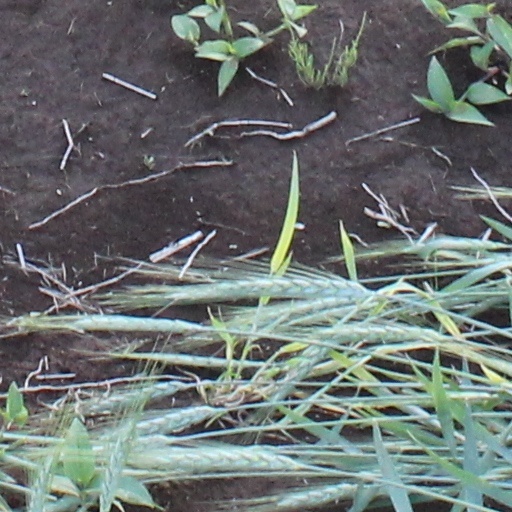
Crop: wheat